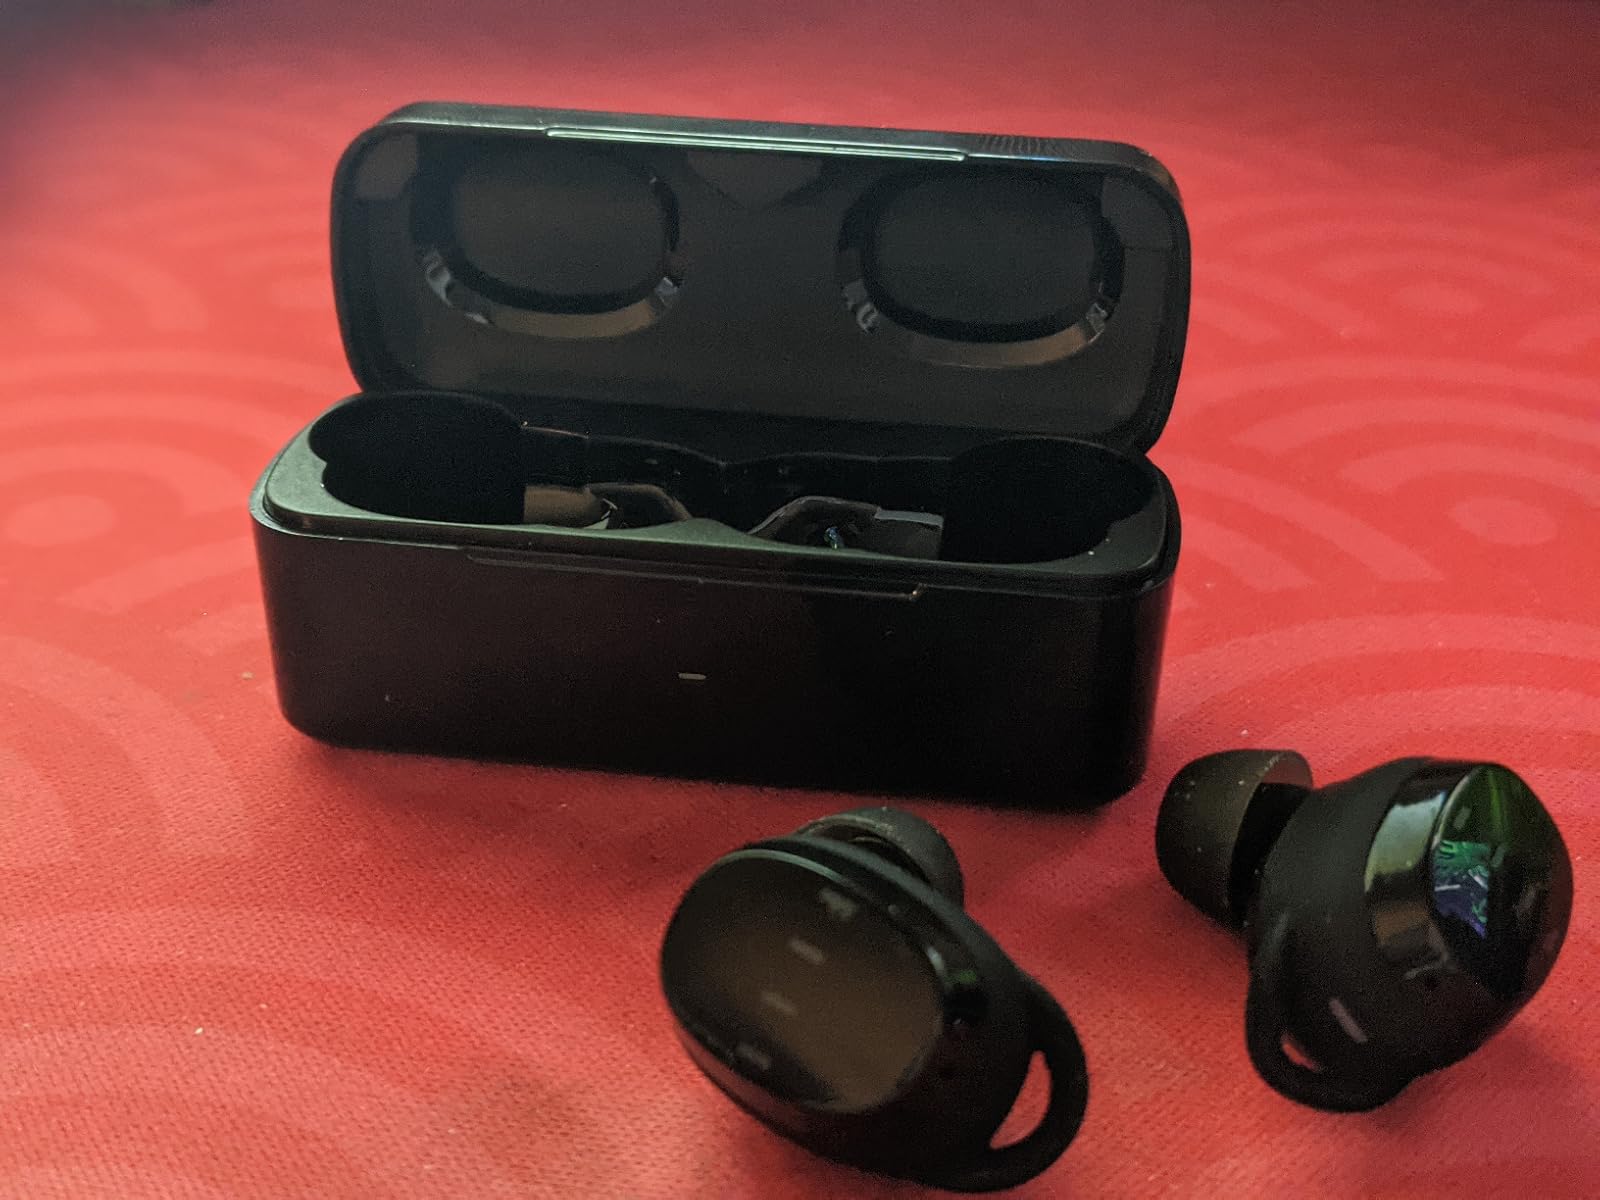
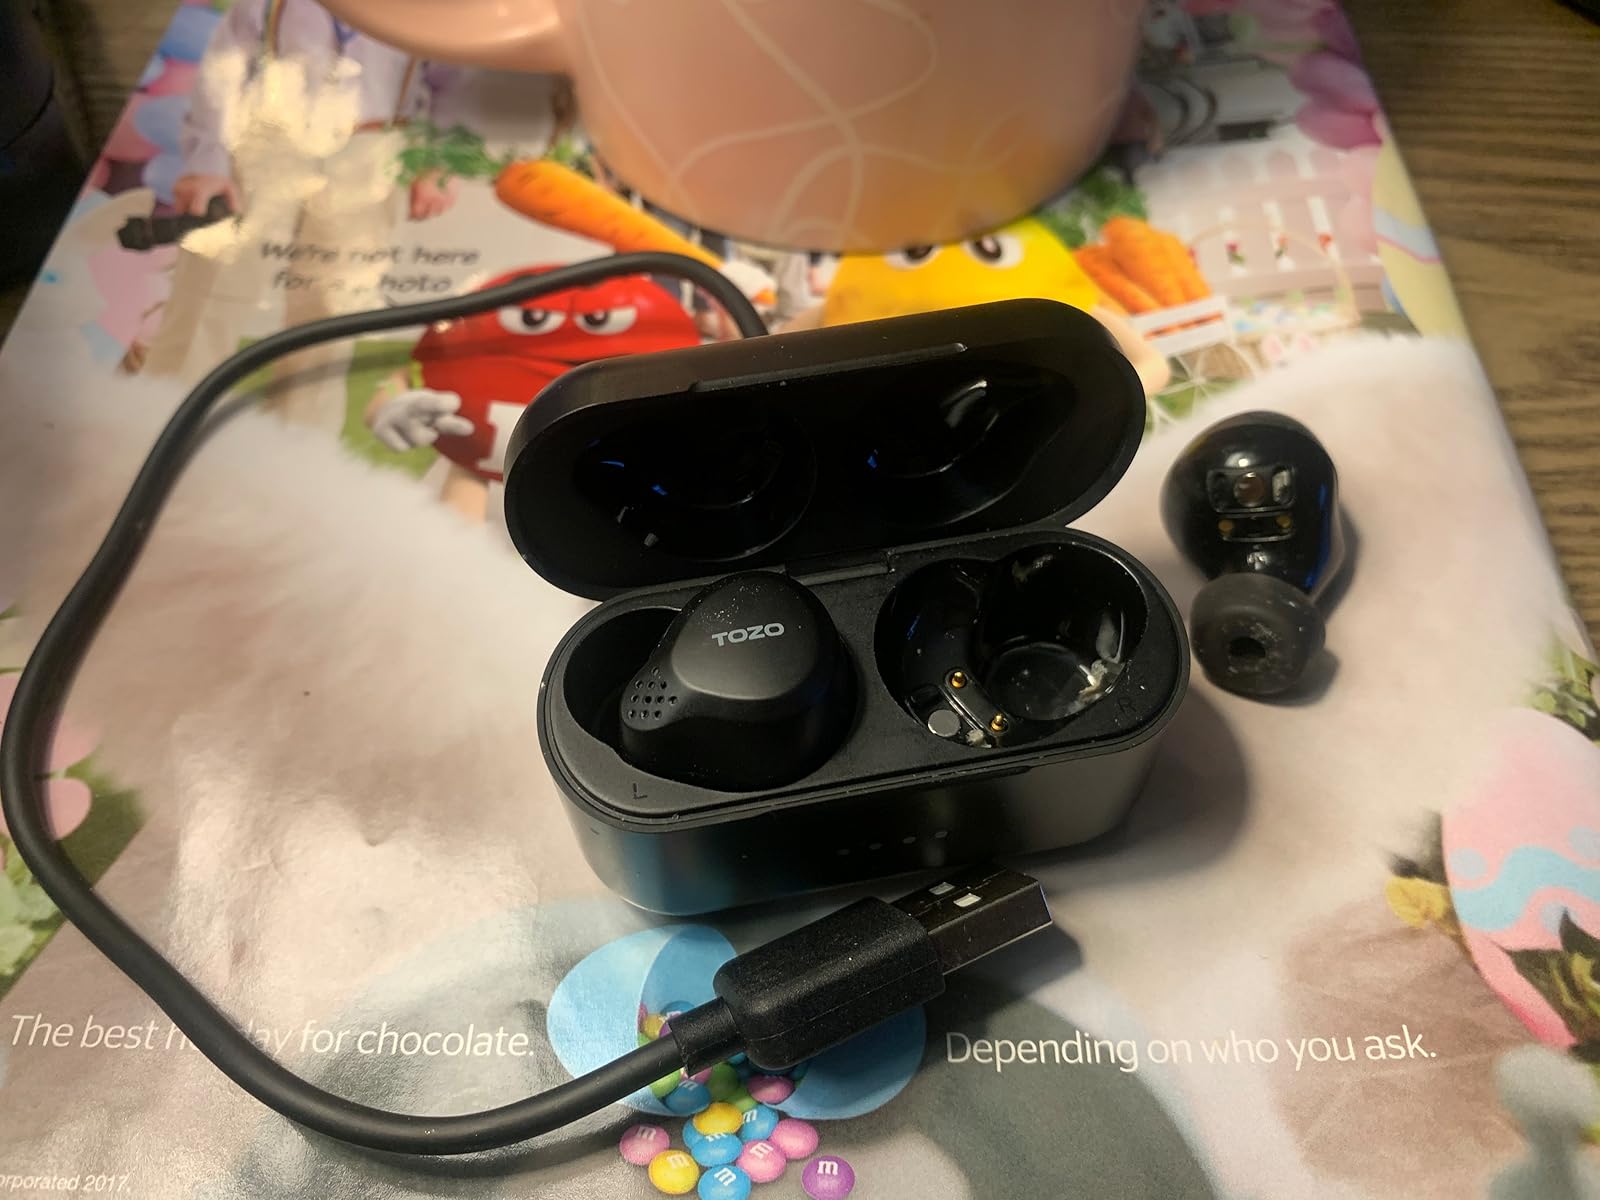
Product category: earbuds
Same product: no